Former UNESCO World Heritage Sites

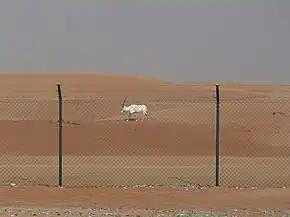
An oryx in the Wildlife Reserve in Al Wusta in 2012. The reserve was formerly the Arabian Oryx Sanctuary, a UNESCO World Heritage Site that was delisted in 2007.

World Heritage Sites may lose their designation under the World Heritage Convention when the UNESCO World Heritage Committee determines that they are not properly managed or protected. The committee can place a site it is concerned about on its list of World Heritage in Danger of losing its designation, and attempts to negotiate with the local authorities to remedy the situation. If remediation fails, the committee then revokes its designation. This procedure is governed by the Operational Guidelines to the World Heritage Convention which per se does not provide for de-listing.